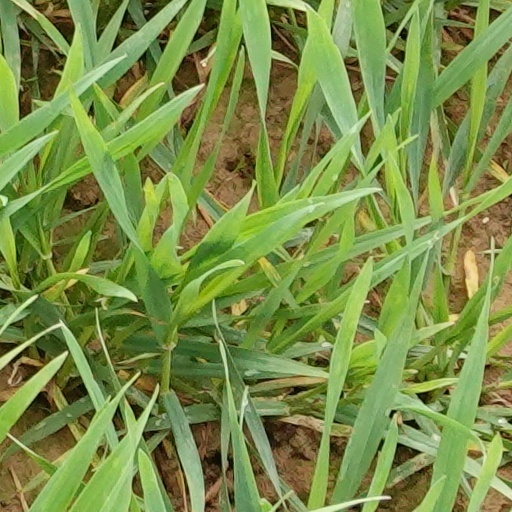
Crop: wheat